Nadine Velazquez

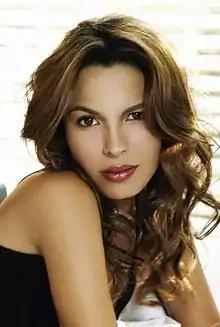
Velázquez 2006

Nadine E. Velázquez (born November 20, 1978) is an American actress and model known for her roles as Catalina Aruca on "My Name Is Earl" and Sofia Ruxin on "The League". She has also appeared in films such as "Blast" (2004), "A Day in the Life" (2009), "Flight" (2012), "Snitch" (2013), and "Ride Along 2" (2016), and was a cast member on the TV series "Major Crimes".